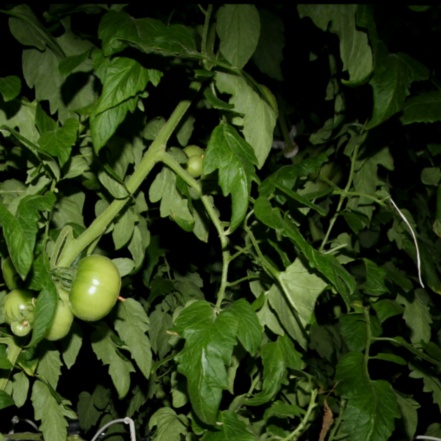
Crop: tomato